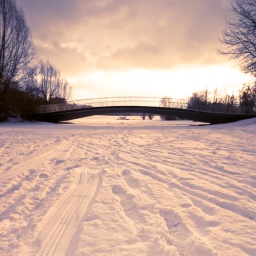
bridge over frozen water